USS Fahkee

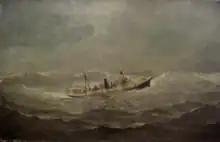
Fahkee steamer in a gale, painting by Conrad Freitag.

Reverting to "Fah Kee", the ship was bought by Waydell & Co, New York for their US Mail contract, operating from November 1865 between Santiago de Cuba and New York, via Bermuda; she was remeasured at . On 1 August 1867, on a mail voyage from New York to Santiago via Nuevitas, she was severely damaged in a hurricane in 36.40N 73.50W - about east of Virginia Beach, Virginia - with the engine disabled and the ship leaking badly. After passengers and crew manned the pumps and the engine was eventually restarted, "Fah Kee" returned to New York on 5 August. She continued in the Cuba and Bermuda trades until mid-1869, when she was sold to J Norman Harvey, was refurbished, and continued in the mail service with Bermuda.